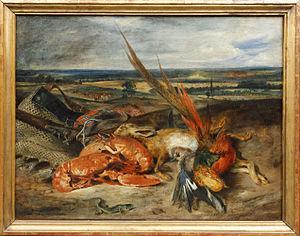
Maximilien Dubois-Descours de la Maisonfort est un général de division français, né à Bonn le 11 juin 1792 et mort à Paris le 25 mars 1848.